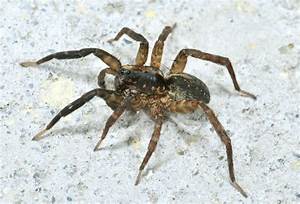
Label: spider